List of leaders of administrative divisions of East Germany

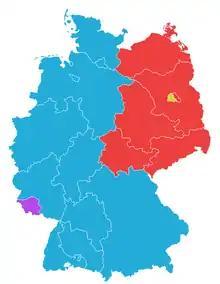
"Länder" of the GDR, in red.

Until 1952, GDR was divided into 5 states, from north to south: Mecklenburg, Brandenburg, Saxony-Anhalt, Saxony and Thuringia.